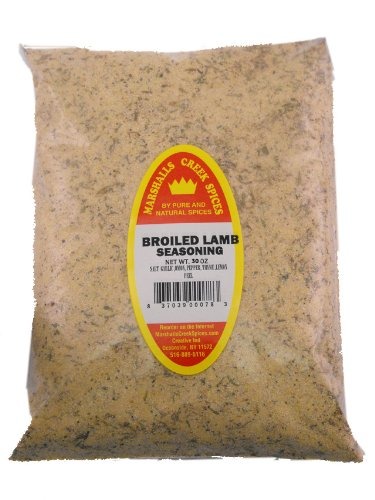
Item Name: XL REFILL Marshalls Creek Spices Broiled Lamb Seasoning, 26 Ounce …
Bullet Point 1: Marshalls Creek Spices buys in small quantities and packs weekly providing the freshest spices possible. Fresher spices means more flavor and a longer shelf life.
Bullet Point 2: No Fillers - No MSG
Bullet Point 3: All Natural & Kosher
Bullet Point 4: Flat Rate Shipping Per Order. No Limit
Product Description: Marshalls Creek Spices is a division of Pure And Natural Spices, where we pack a large selection of spices, herbs and blends, in attractive, clear wide mouth jars with tamper proof seals and food grade heat sealed pouches. We stock several hundred different varieties. All packed weekly, unlike what you buy in the store.
Value: 26.0
Unit: Ounce

Price: 19.44